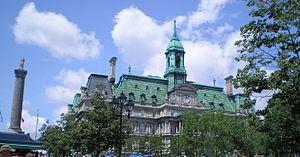
Hôtel de ville de Montréal.
Montréal /ˈmɔ̃ˌʁeal/ est la plus importante ville du Québec et la deuxième ville la plus peuplée du Canada, après Toronto et avant Vancouver. Elle se situe principalement sur l’île fluviale de Montréal, sur le fleuve Saint-Laurent dans le Sud du Québec, dont elle est la métropole.